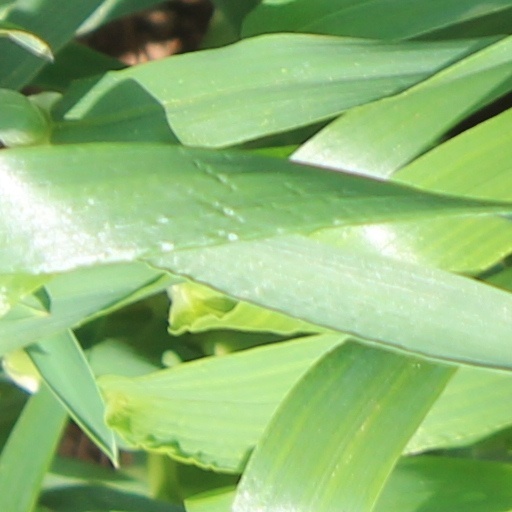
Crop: wheat